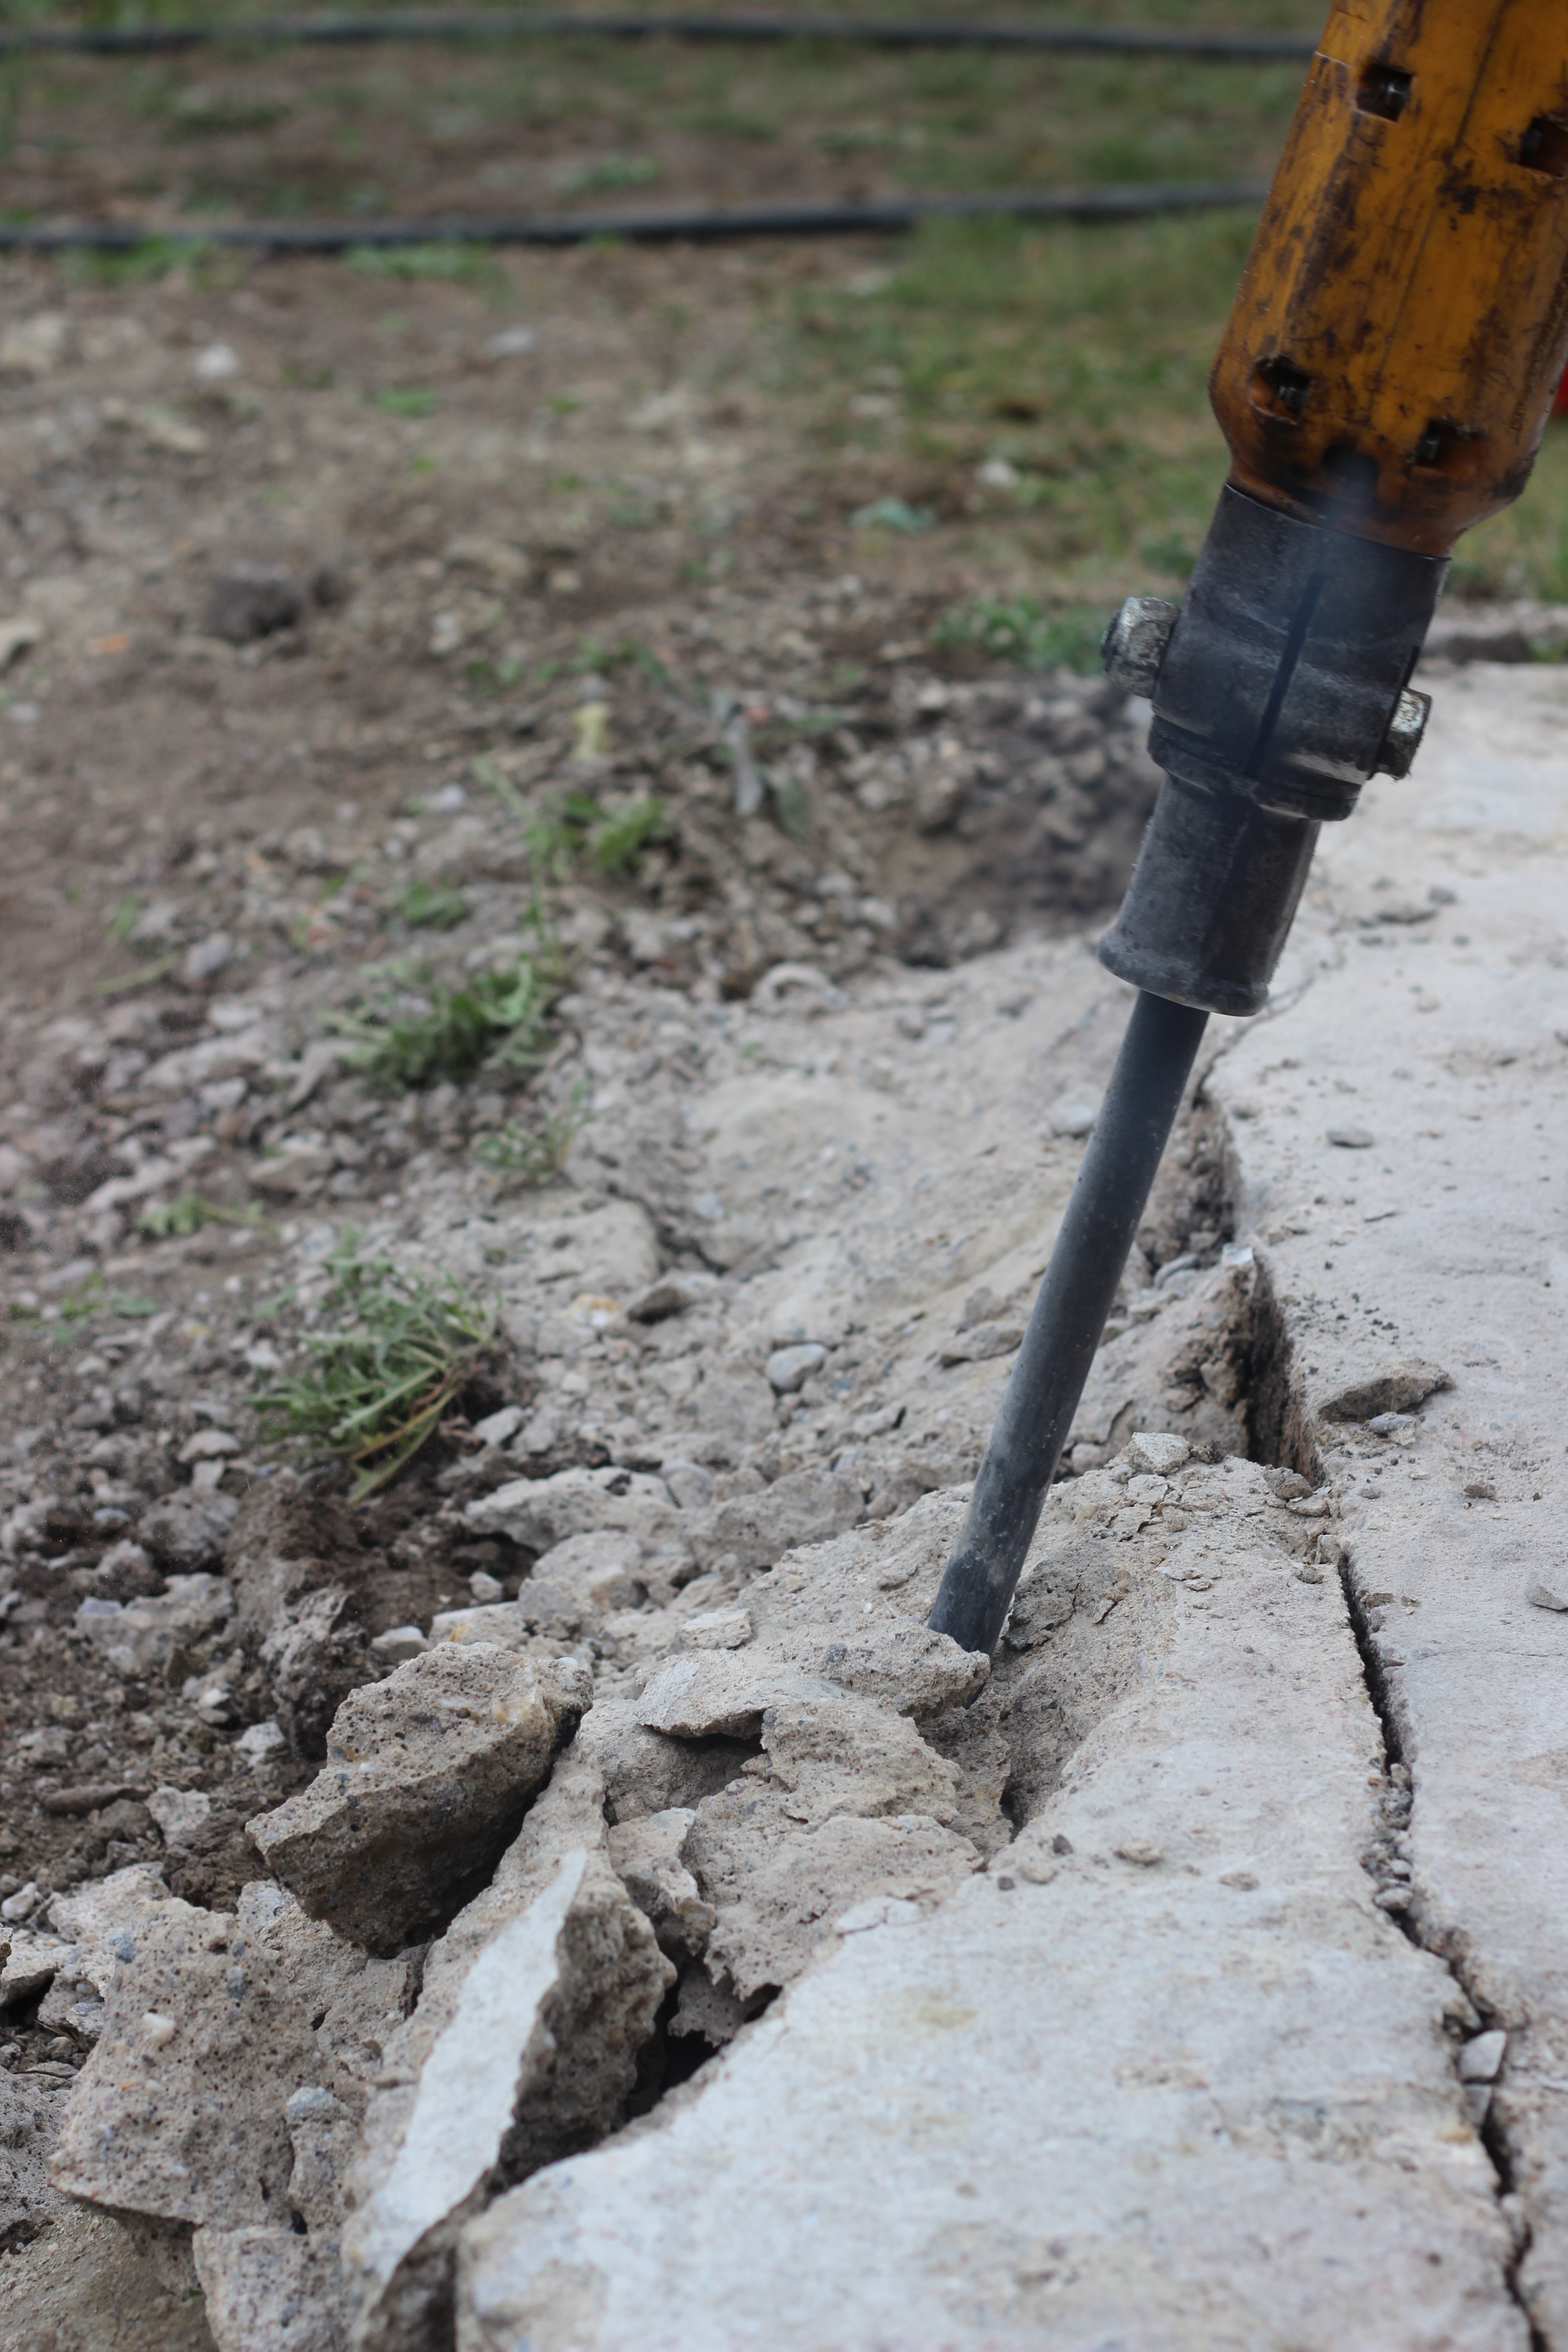
work, tree, grass, architecture, atmosphere, home, construction, hammer, soil, ruin, yellow, together, crash, tools, destruction, destroy, site, demolition, debris, force, powerful, remove, demolished, road construction, smash, new beginning, tear off, building rubble, construction workers, chisel, bauruine, renovate, hammer drill, electric tools, hilti